Nicanor Zabaleta

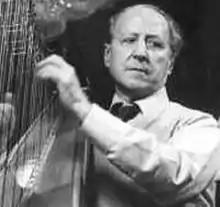

Nicanor Zabaleta (January 7, 1907 – April 1, 1993) was a Spanish harpist.